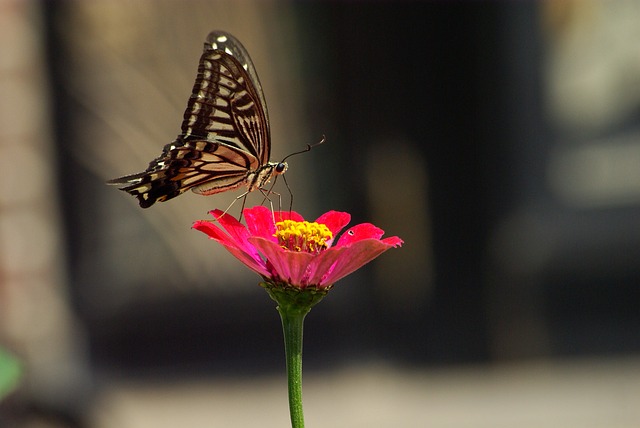
Label: farfalla